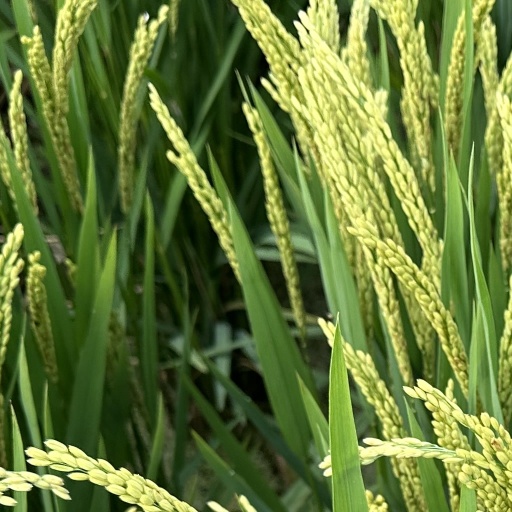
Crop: rice